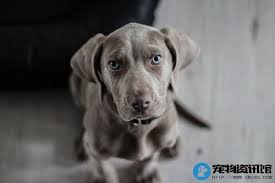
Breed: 235-n000096-Weimaraner